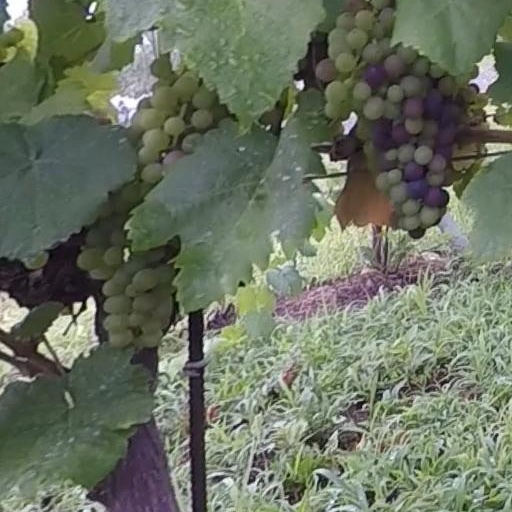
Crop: grape